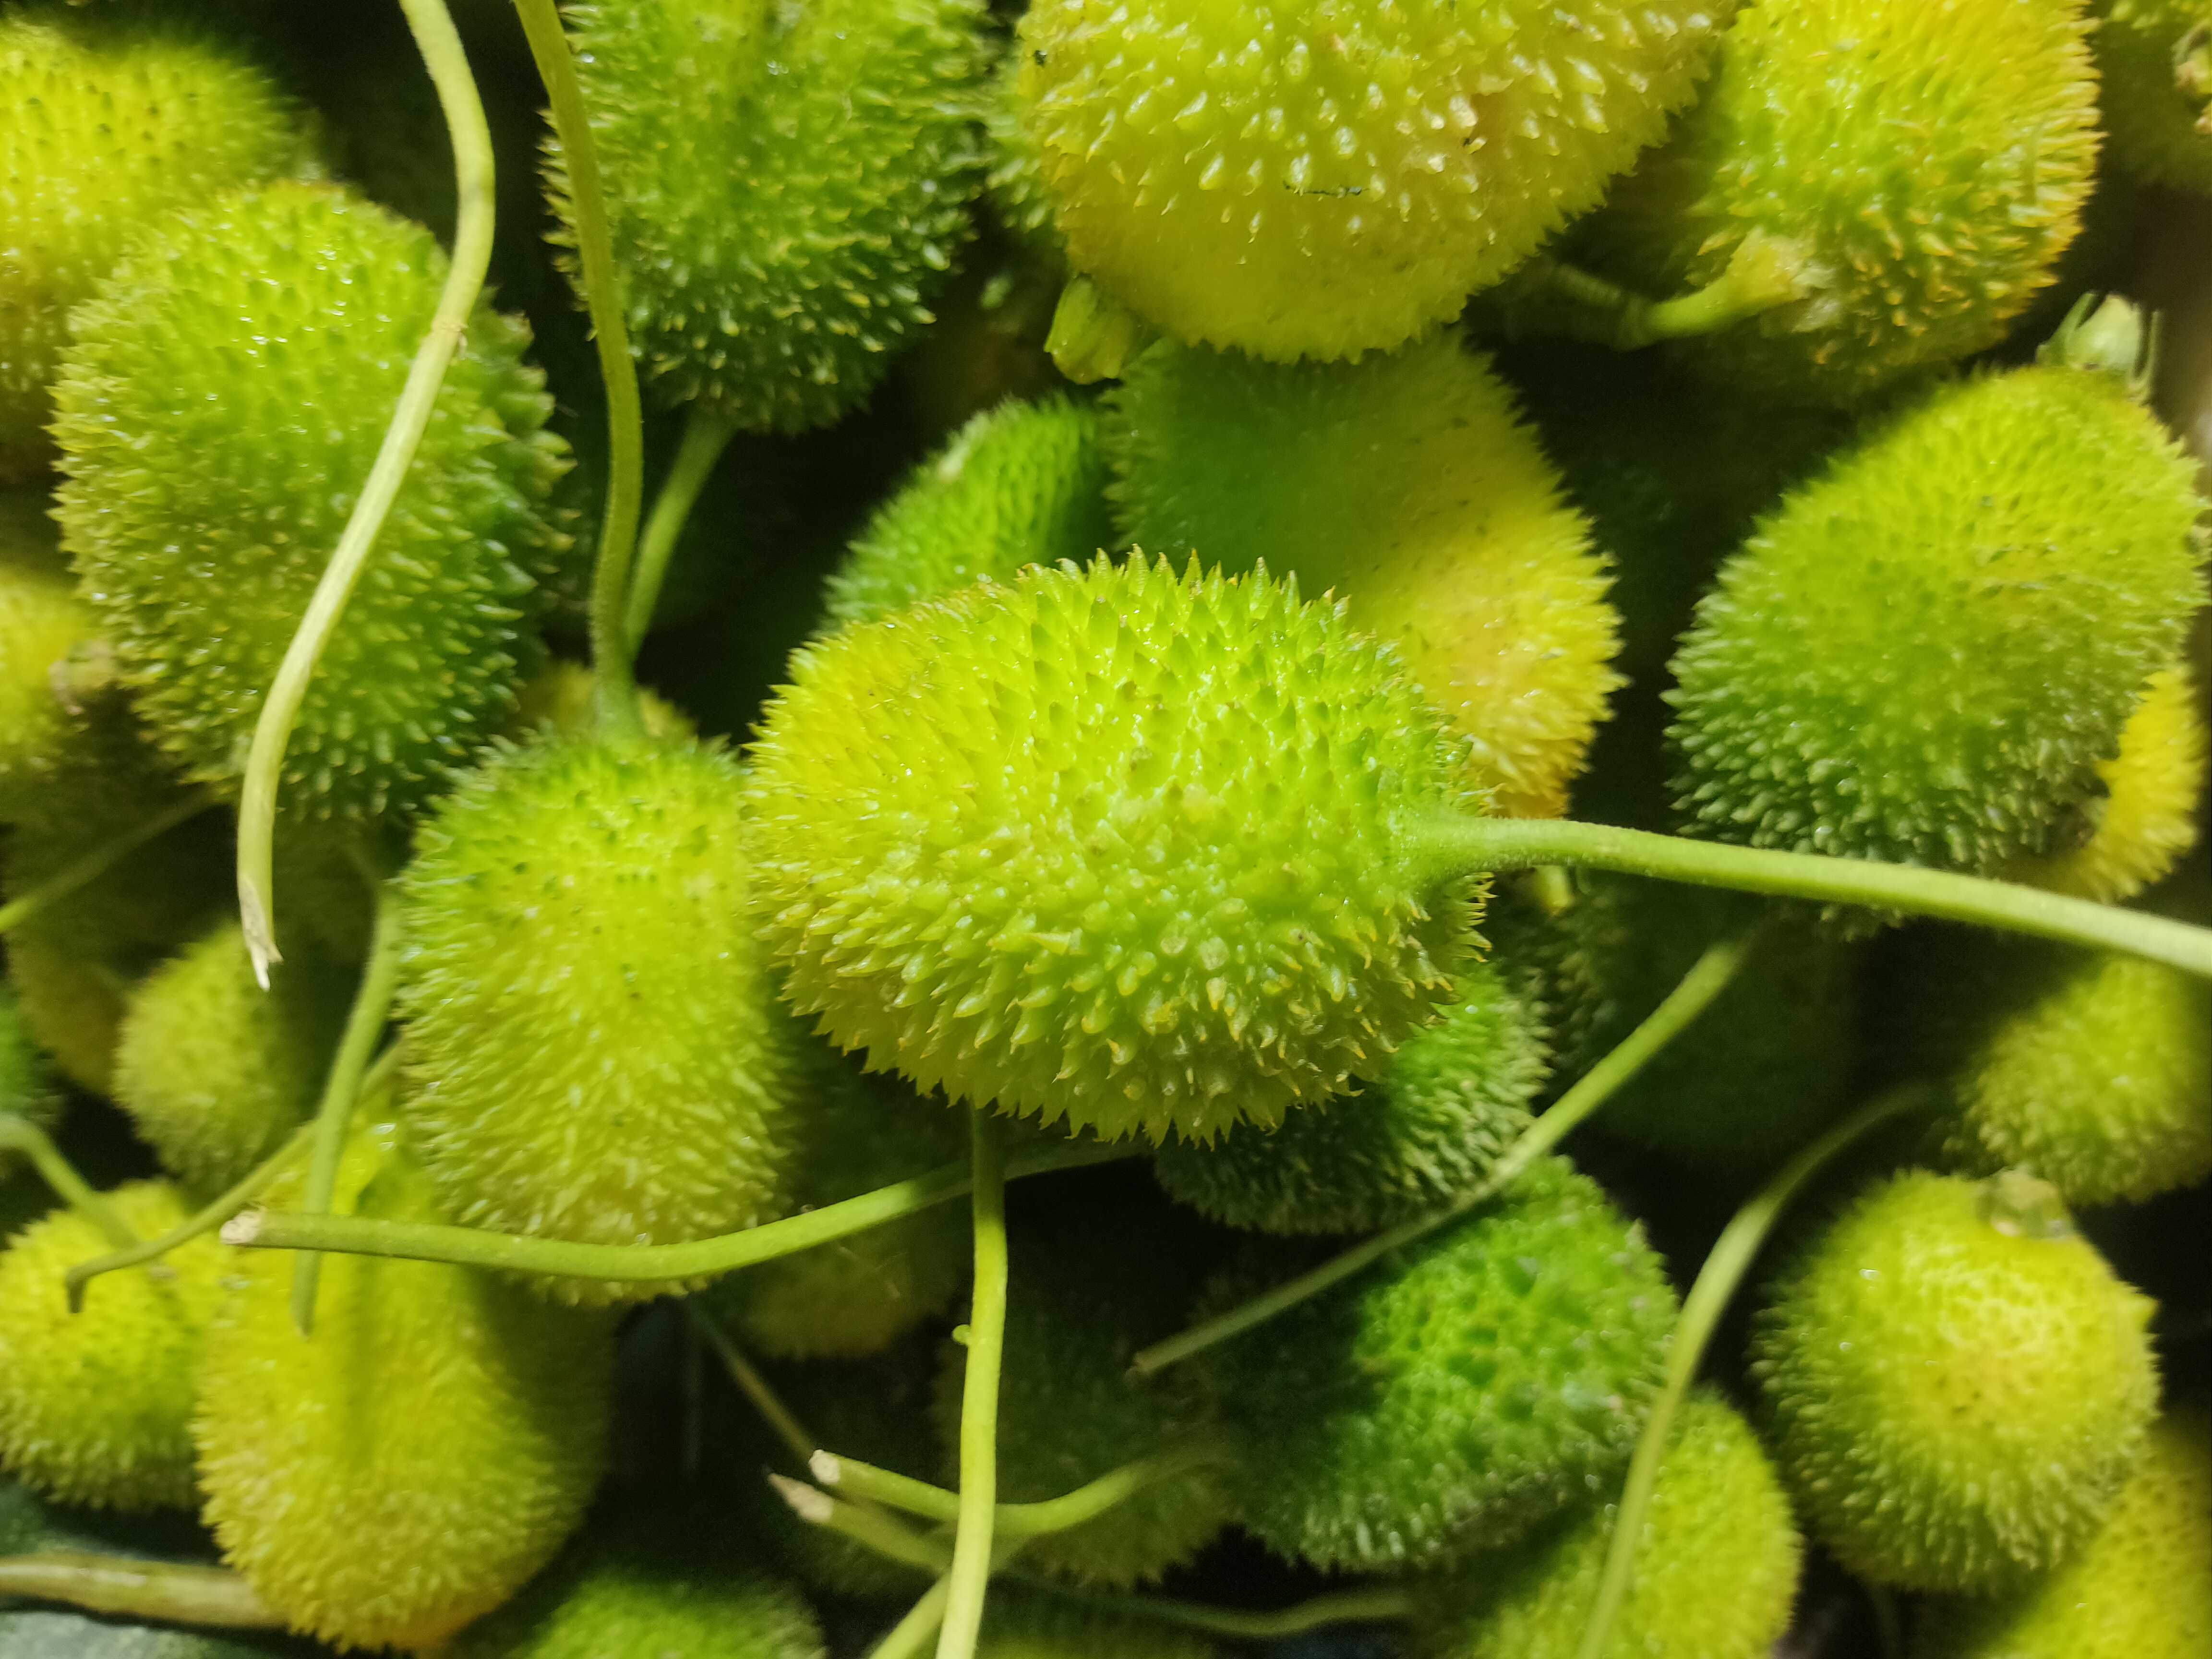
Label: Momordica dioica